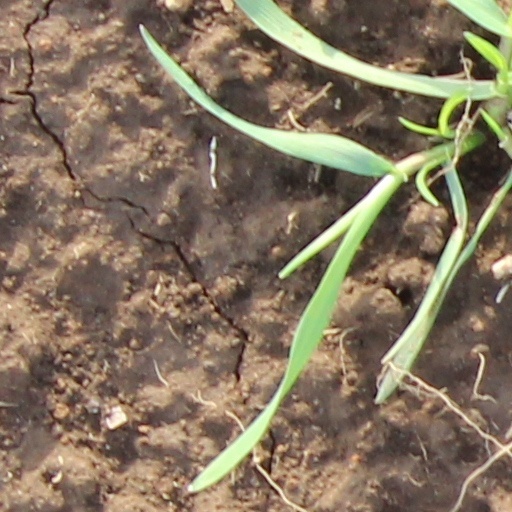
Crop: wheat